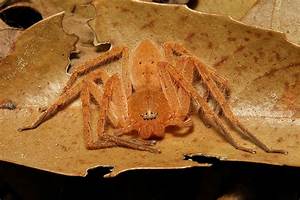
Label: ragno